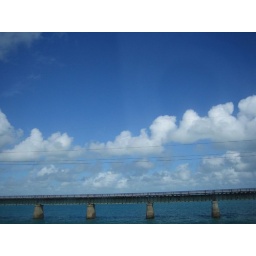
out the car window in key largo